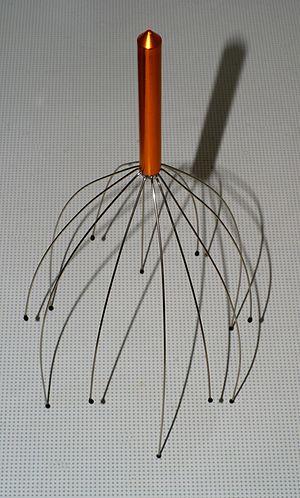
Un masseur de tête est un appareil de massage visant notamment à stimuler les nerfs du cuir chevelu, du front, des tempes, de la nuque et les endorphines du cerveau. En général, il est composé de douze tiges flexibles légèrement incurvées munies de petits embouts en résine, ainsi que d'un manche cylindrique.